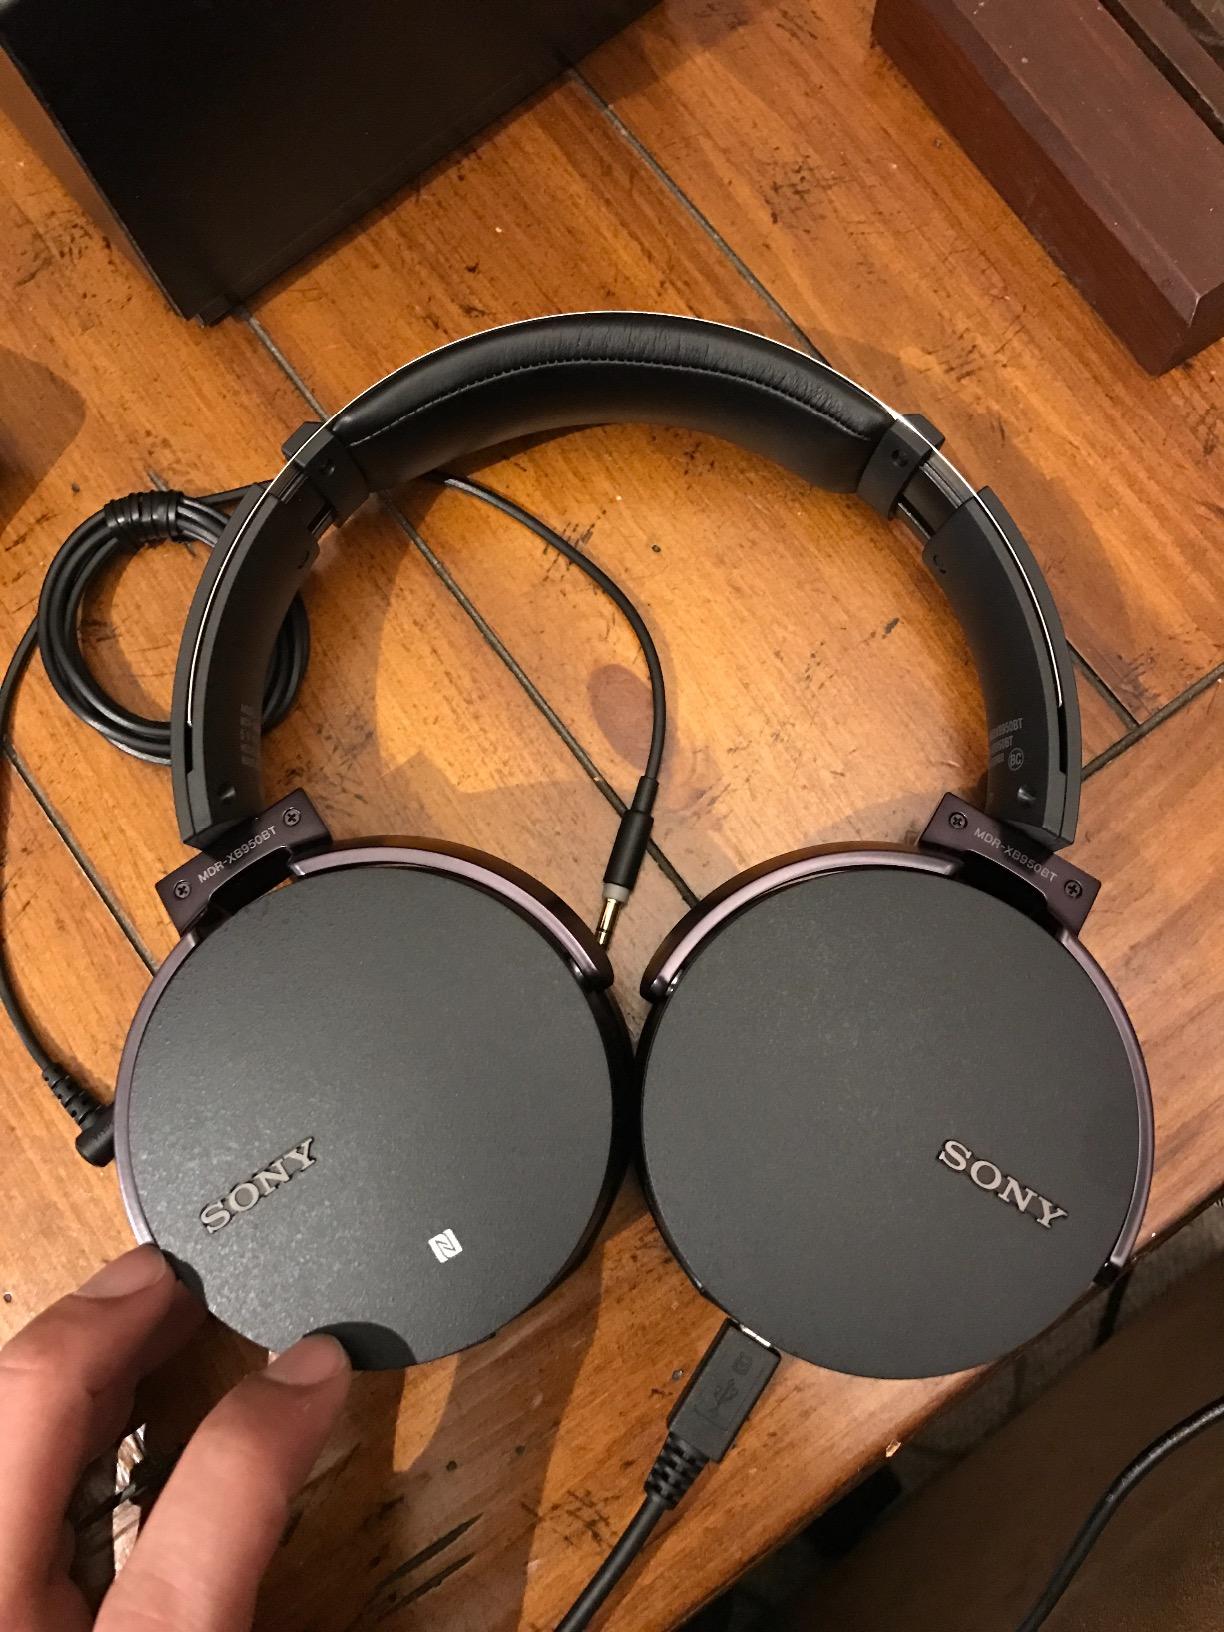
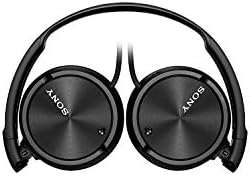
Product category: headphones
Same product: no